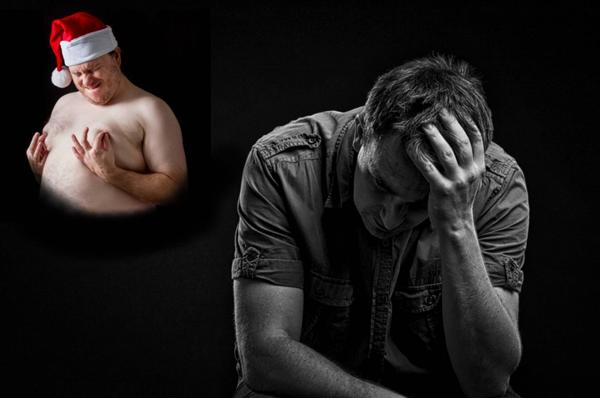
回答: 人生最大の選択を迫られてるのに、心の中の天使と悪魔がコイツのせいで出てこない。